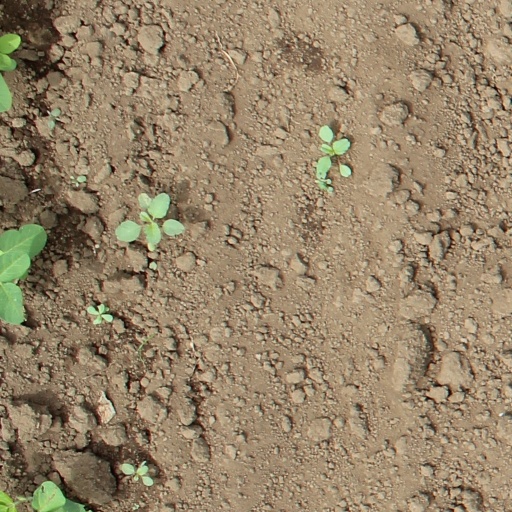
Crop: soybean